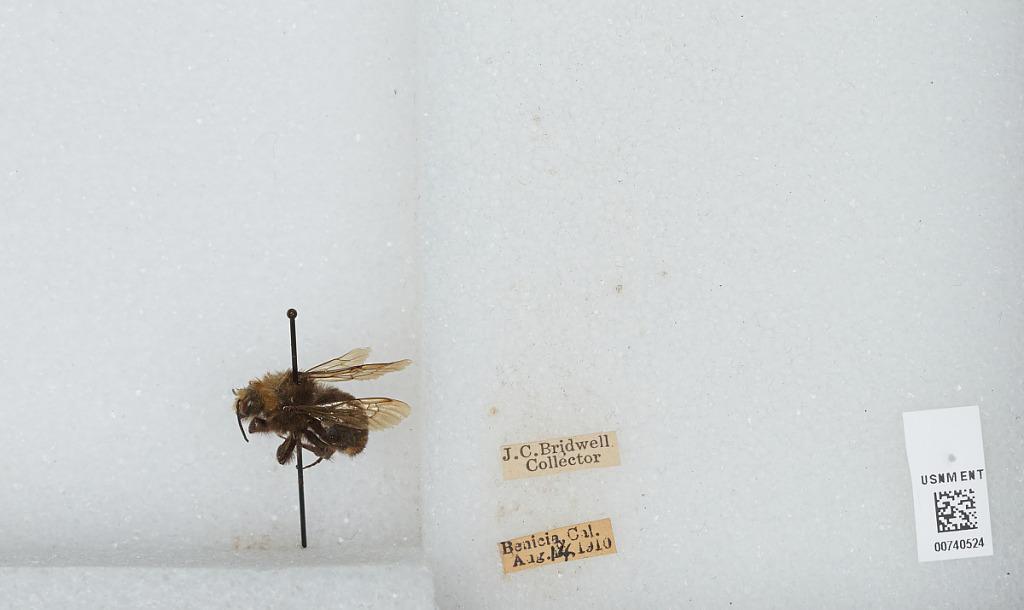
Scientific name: Bombus (Pyrobombus) vosnesenskii Radoszkowski
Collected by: J. Bridwell
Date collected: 1910-8-14
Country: United States
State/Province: California
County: Solano
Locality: Benicia
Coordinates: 38.0633, -122.156